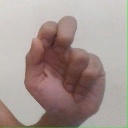
अक्षर: ढ